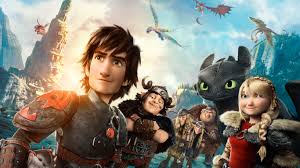
Portrait style: Cartoon Portrait